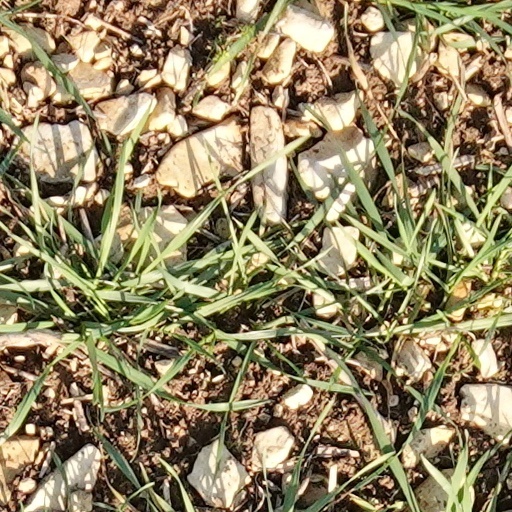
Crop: wheat